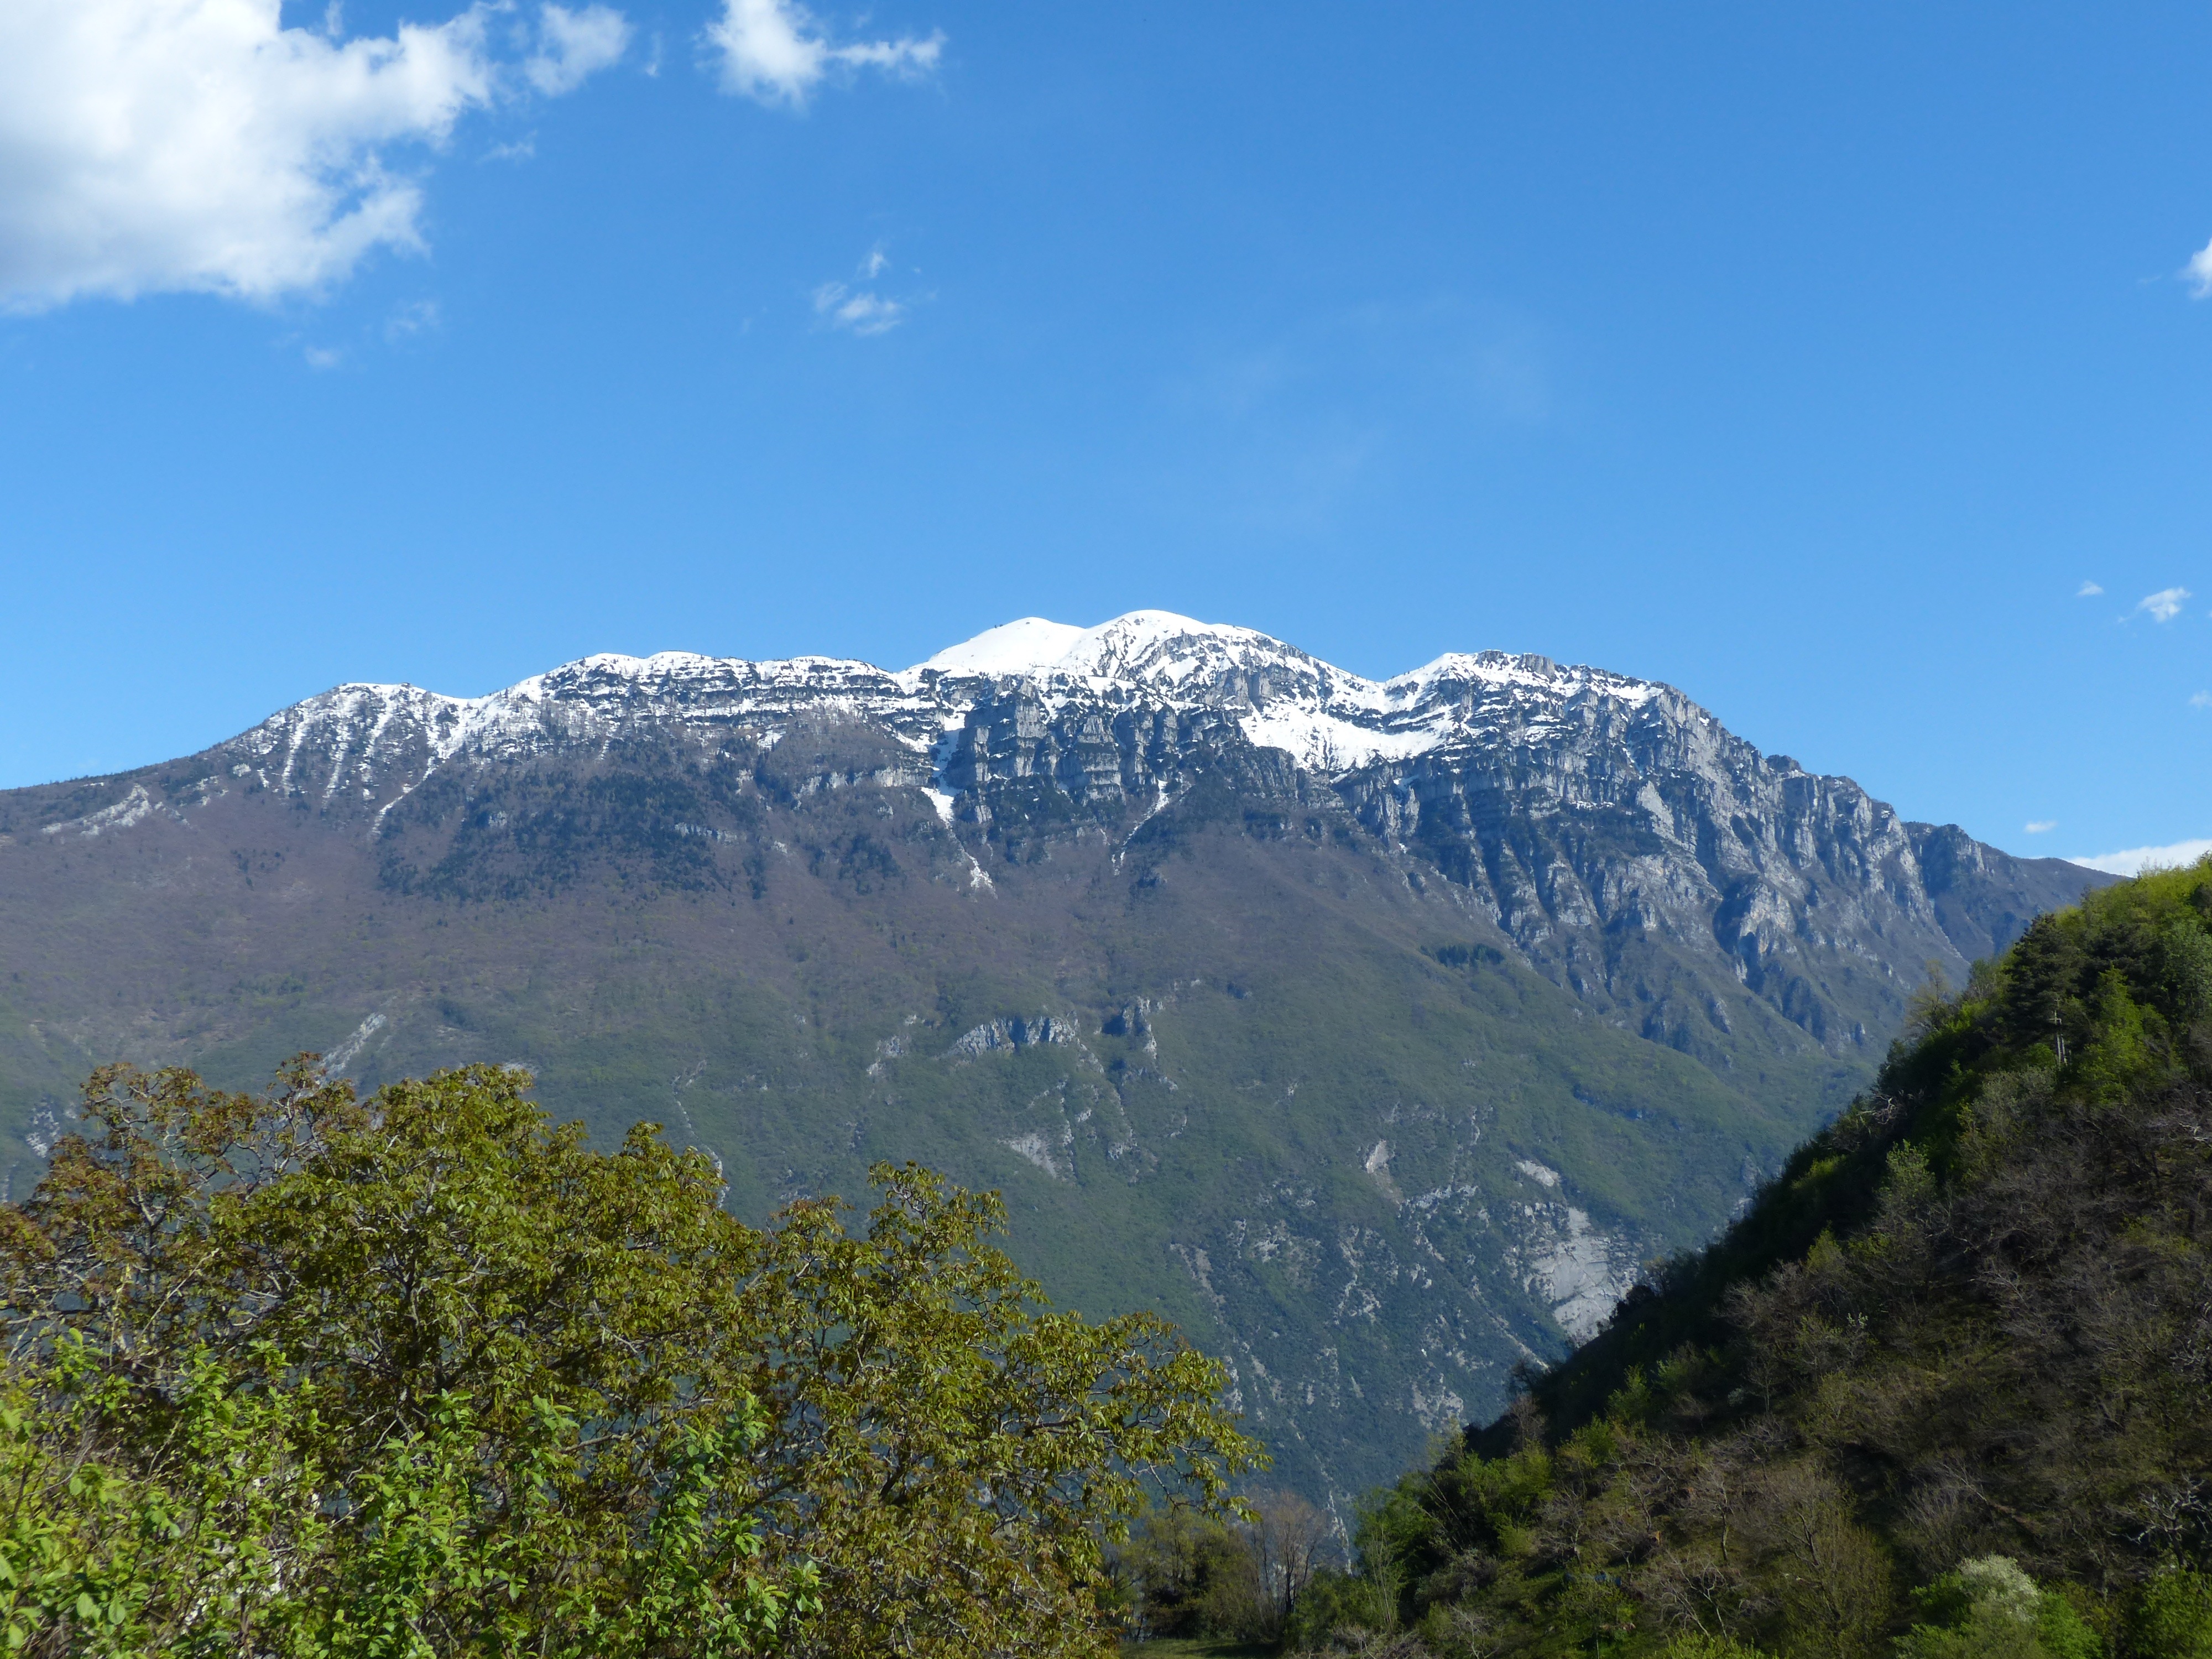
landscape, nature, wilderness, walking, mountain, hiking, meadow, hill, adventure, valley, mountain range, snowy, ridge, summit, garda, alps, plateau, fell, landform, mountain pass, garda mountains, monte baldo, geographical feature, mountainous landforms, monte altissimo, monte altissimo di modena, monte baldo solid